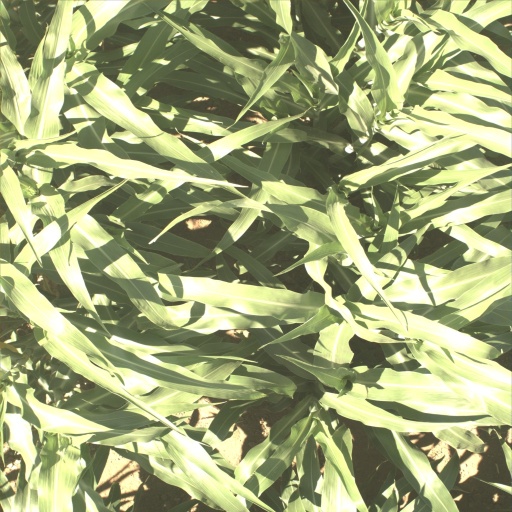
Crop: sorghum